Aristides M. Tsatsakis

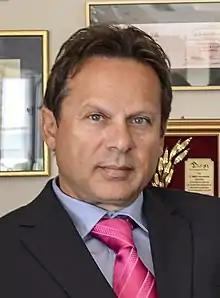

Aristidis Tsatsakis (Greek: Αριστείδης Τσατσάκης) is a Greek toxicologist. He directs the Laboratory of Forensic Science & Toxicology at the University of Crete.